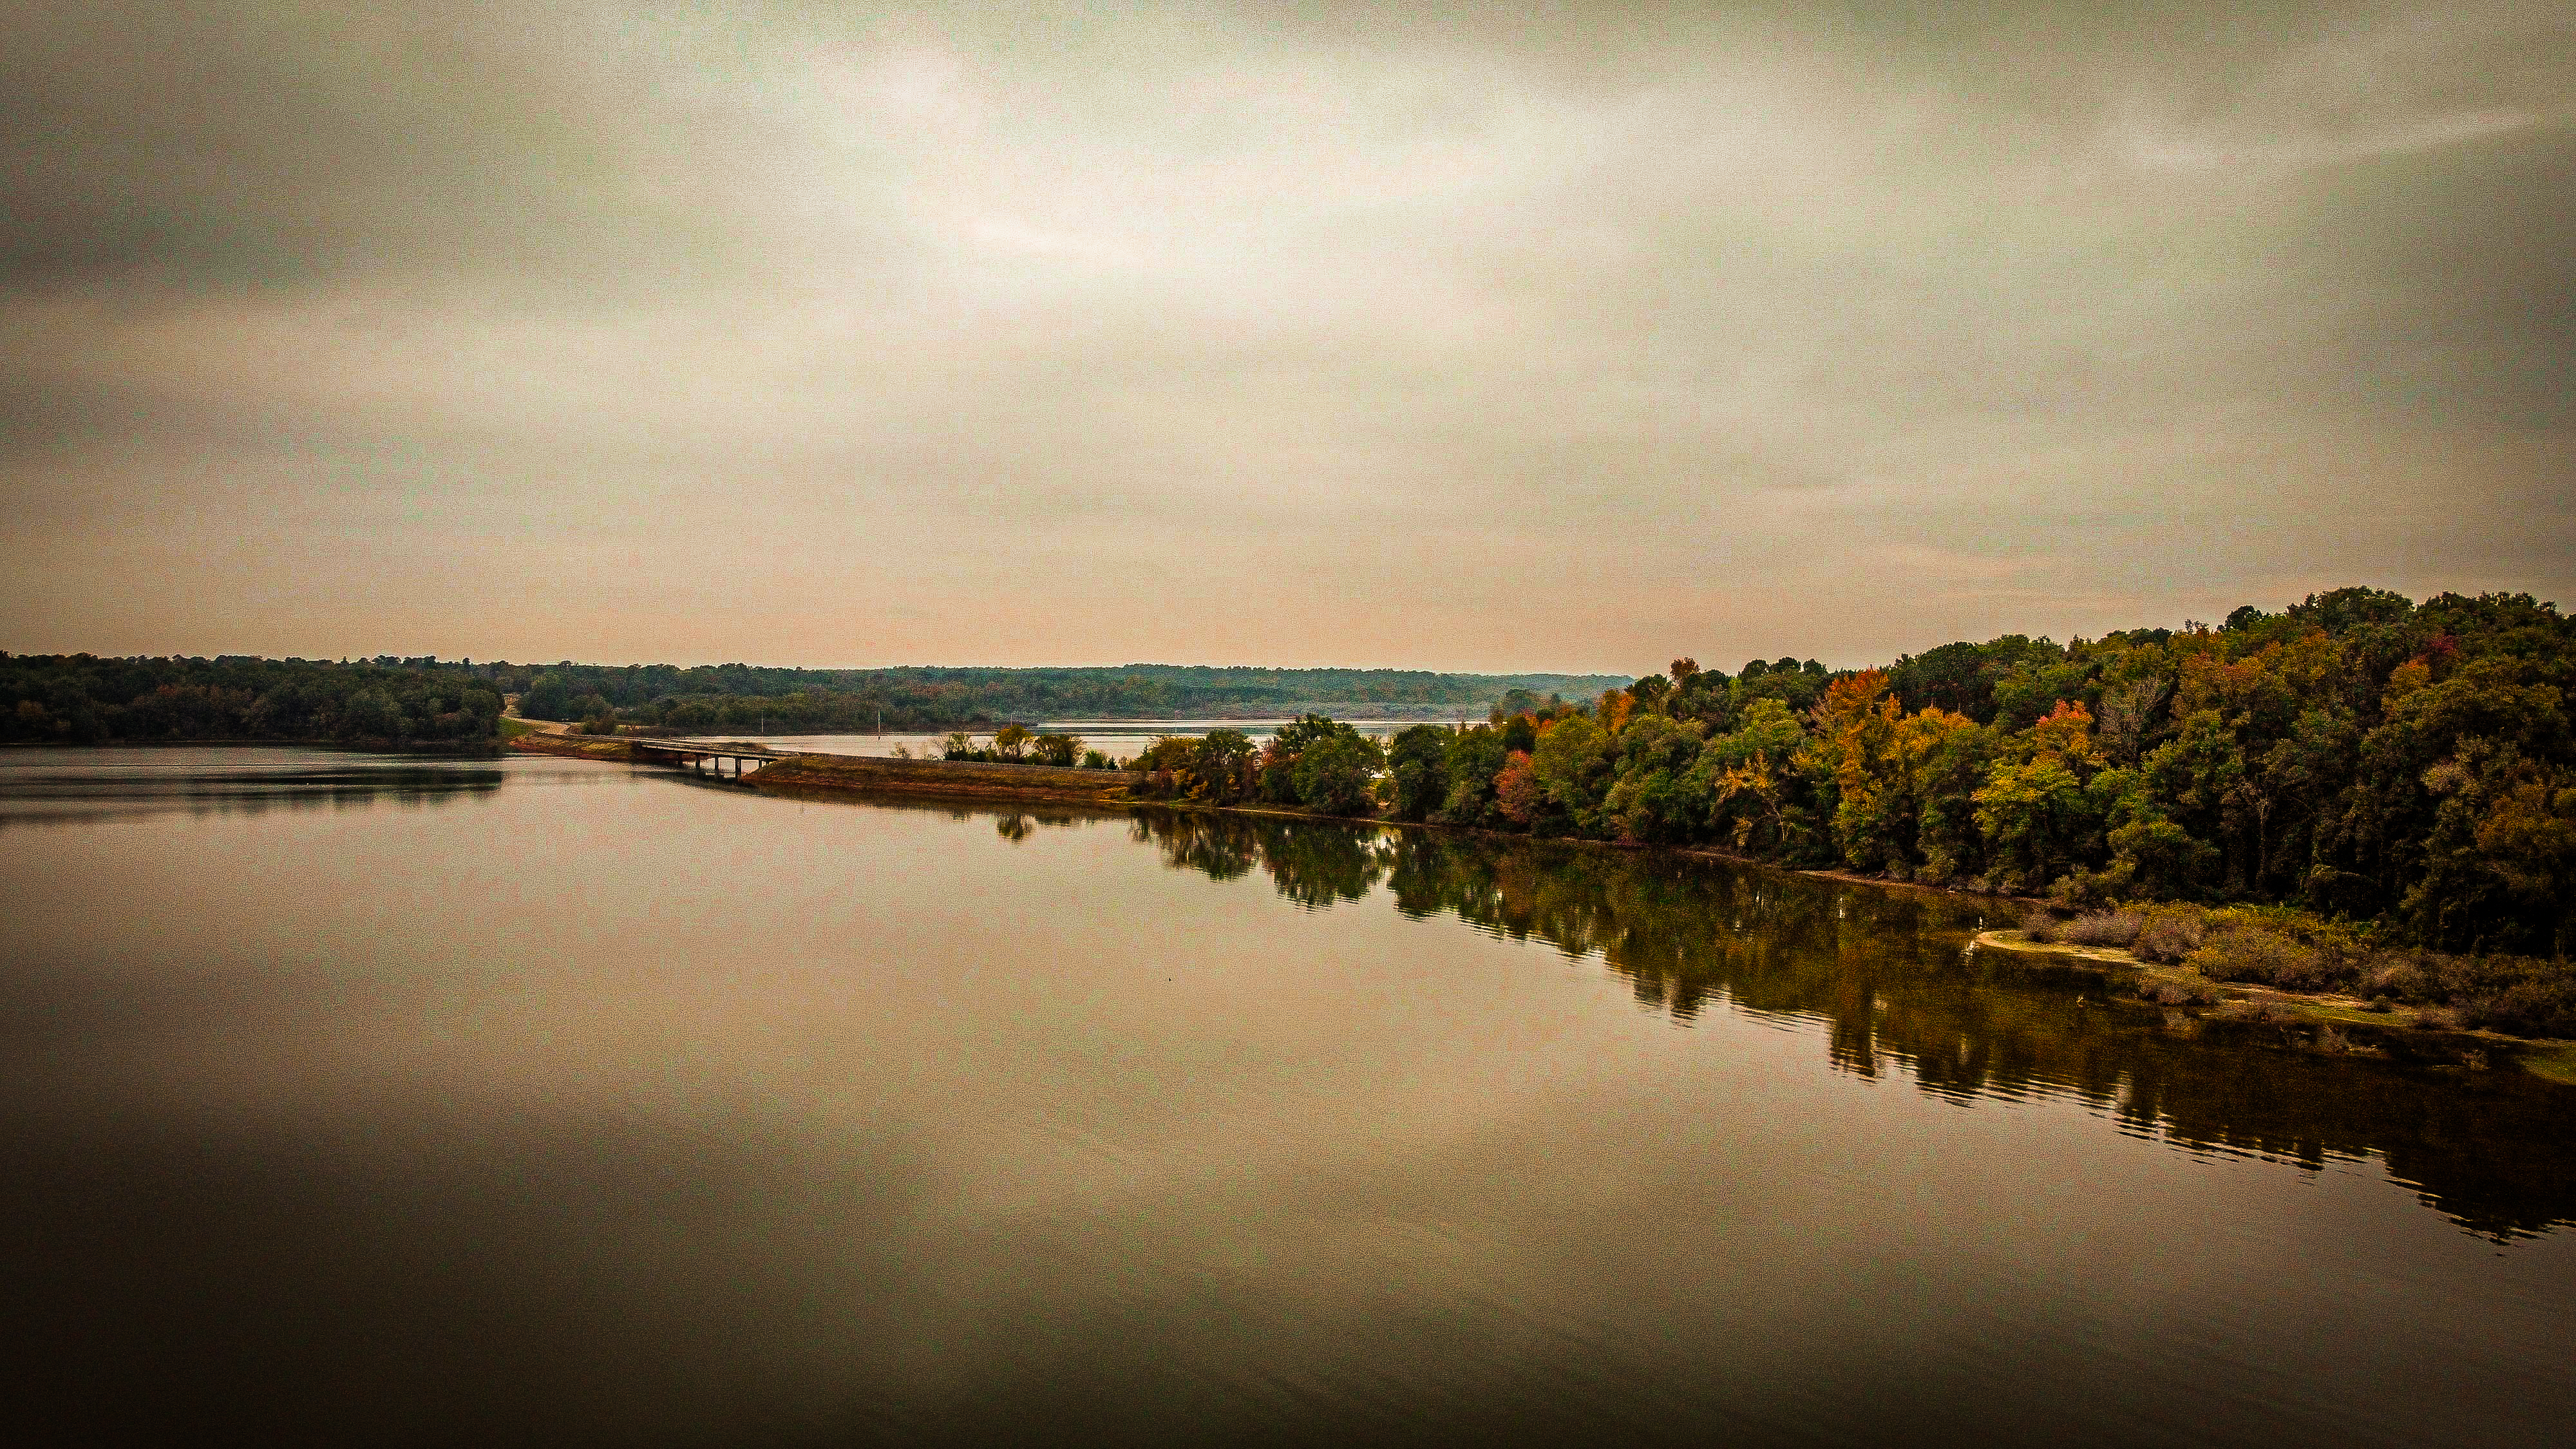
texas, east texas, lake, Lake Bob Sandlin, trees, clouds, drama, dramatic, overcast, sunrise, shadows, fall, fall leaves, autumn, autumn leaves, nature, outdoors, water, cloud, sky, natural landscape, afterglow, highland, dusk, watercourse, sunset, tree, landscape, horizon, shore, symmetry, cumulus, coast, hill, fluvial landforms of streams, reservoir, lake district, ocean, city, evening, dawn, sound, meteorological phenomenon, channel, loch, wetland, bay, lacustrine plain, reflection, floodplain, inlet, rock, panorama, forest, night, tropics, sea, vacation, riparian zone